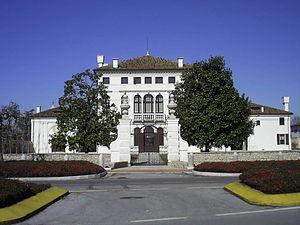
Ponzano Veneto est une commune italienne de la province de Trévise dans la région Vénétie en Italie.